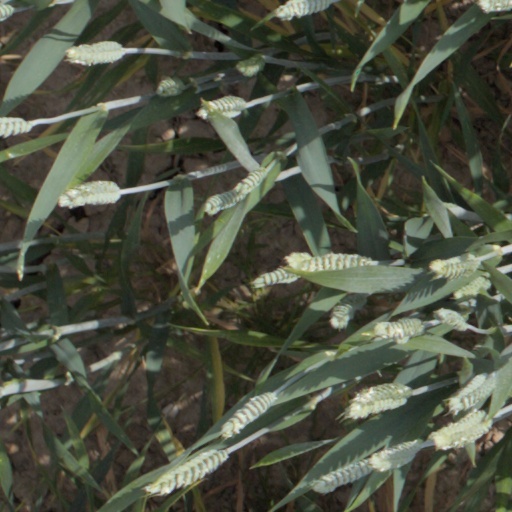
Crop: wheat